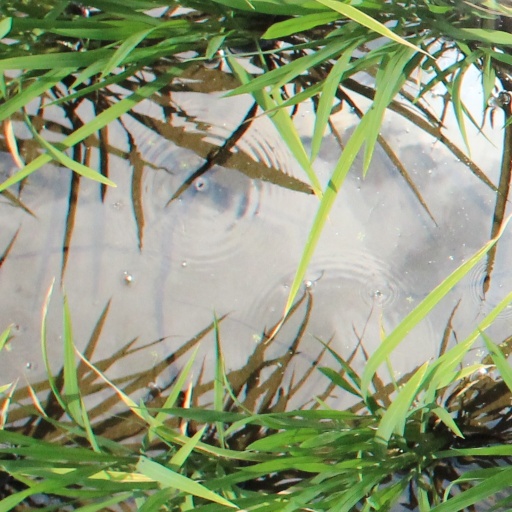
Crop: rice